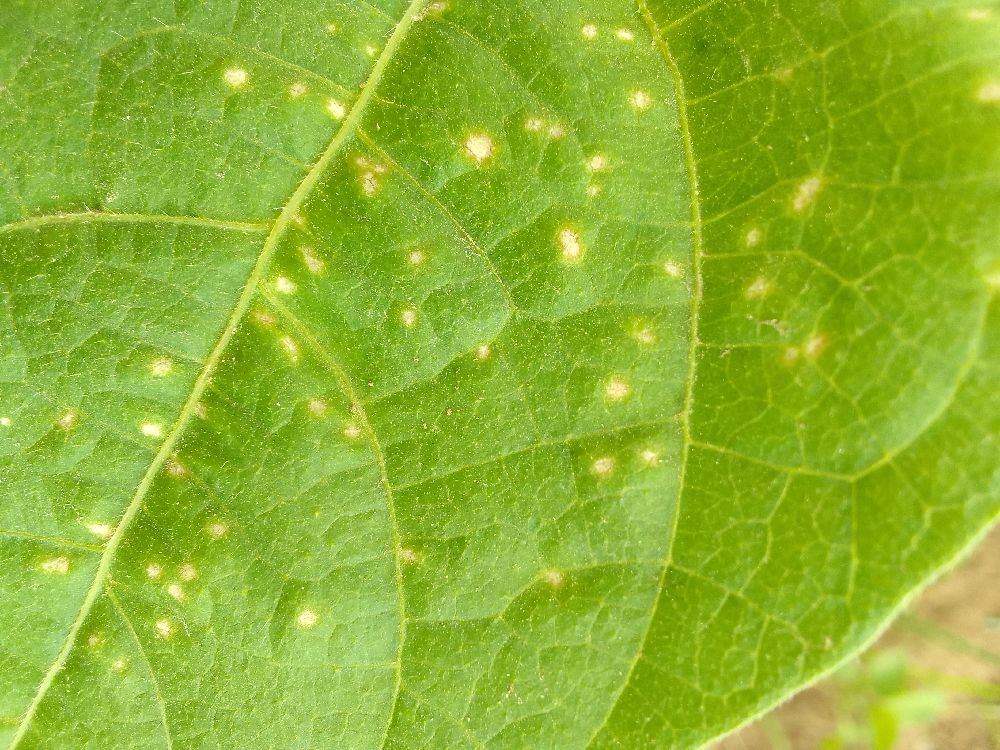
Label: rust